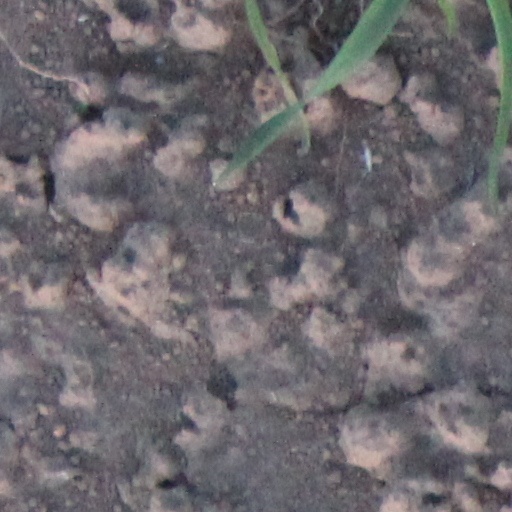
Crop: wheat